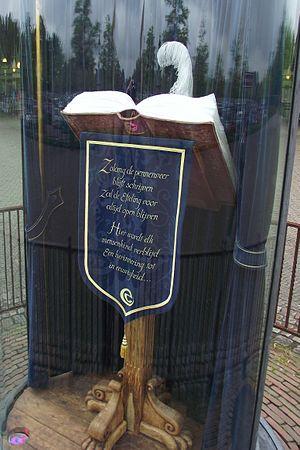
Efteling est un parc d'attractions et complexe de loisirs néerlandais situé à Kaatsheuvel, au Brabant-Septentrional.